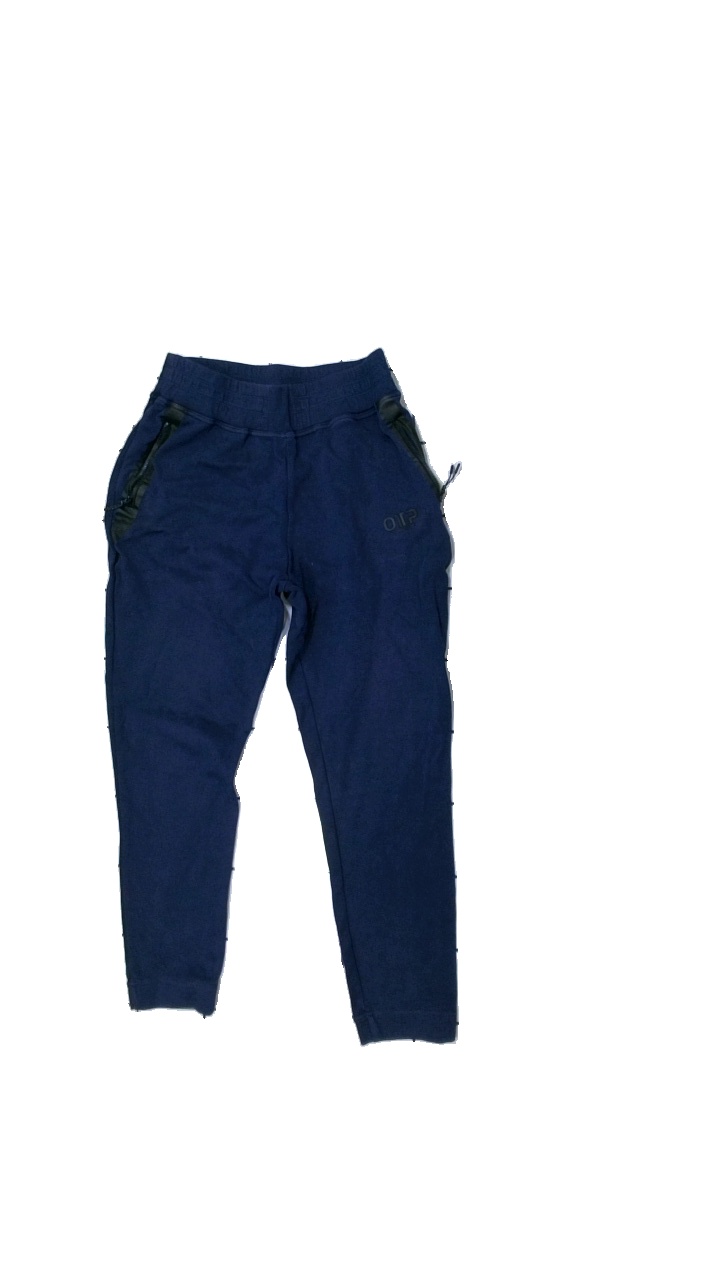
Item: Trousers (Ladies)
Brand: Otp
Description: blue sweatpants
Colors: Blue
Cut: Regular
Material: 100% Cotton
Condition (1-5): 3
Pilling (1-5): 5
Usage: Reuse
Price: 100-150